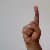
The image shows a hand gesture representing the letter 'D' in Indian Sign Language.